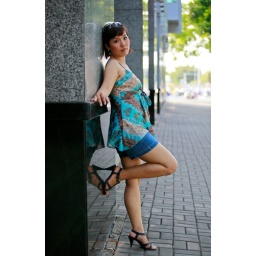
Thuy standing by the walls